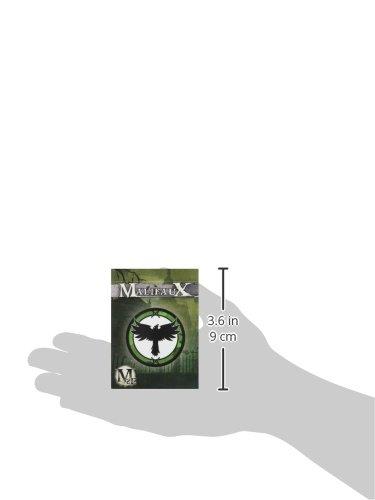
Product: Wyrd Miniatures Malifaux Arsenal Deck Resurrect Wave Model Kit (2 Pack)
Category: Toys & Games | Hobbies | Models & Model Kits | Model Kits | Figure Kits
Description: Great Condition.
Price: $7.59